Ford LTD Crown Victoria

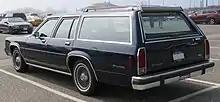
1990 Ford LTD Crown Victoria LX, rear (non-woodgrain trim)

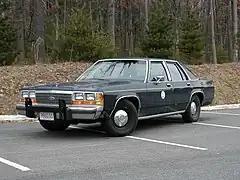
1990 Ford LTD Crown Victoria police car (unmarked)

From 1979 to 1991, a five-door station wagon was offered as part of the LTD/LTD Crown Victoria model line. Offered in equivalent trim as sedans, the flagship version remained the wood-trimmed LTD Country Squire, trimmed nearly identically to the LTD Crown Victoria (and the subsequent LTD Crown Victoria LX). On hiatus for the 1983 model year, a non-woodgrain station wagon returned for 1984 under the LTD Crown Victoria nameplate (the previous LTD station wagon); this version was offered in fleet (S) trim, standard trim, and LX trim.